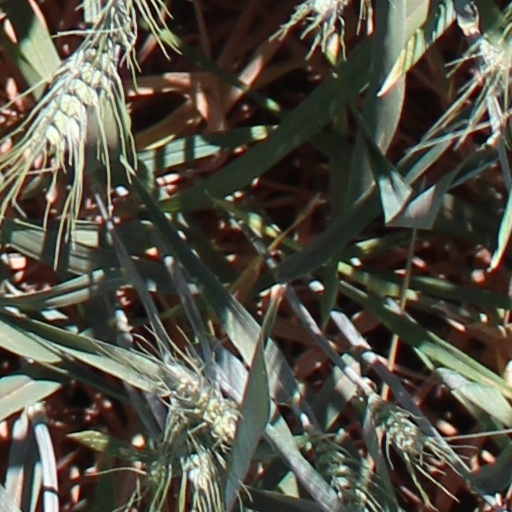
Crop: wheat